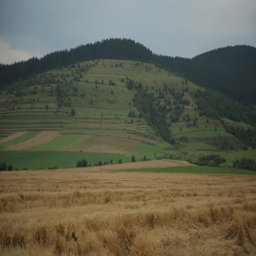
hills , forests through the wheat field